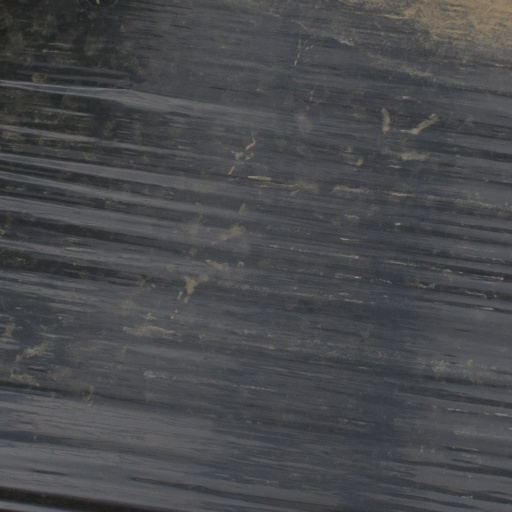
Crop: Jerusalem artichoke